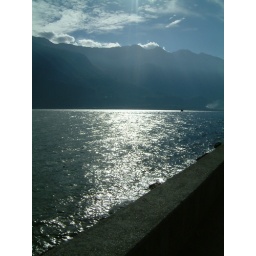
Italy 2006 distracted by sparkly water and drmatic mountains in the background